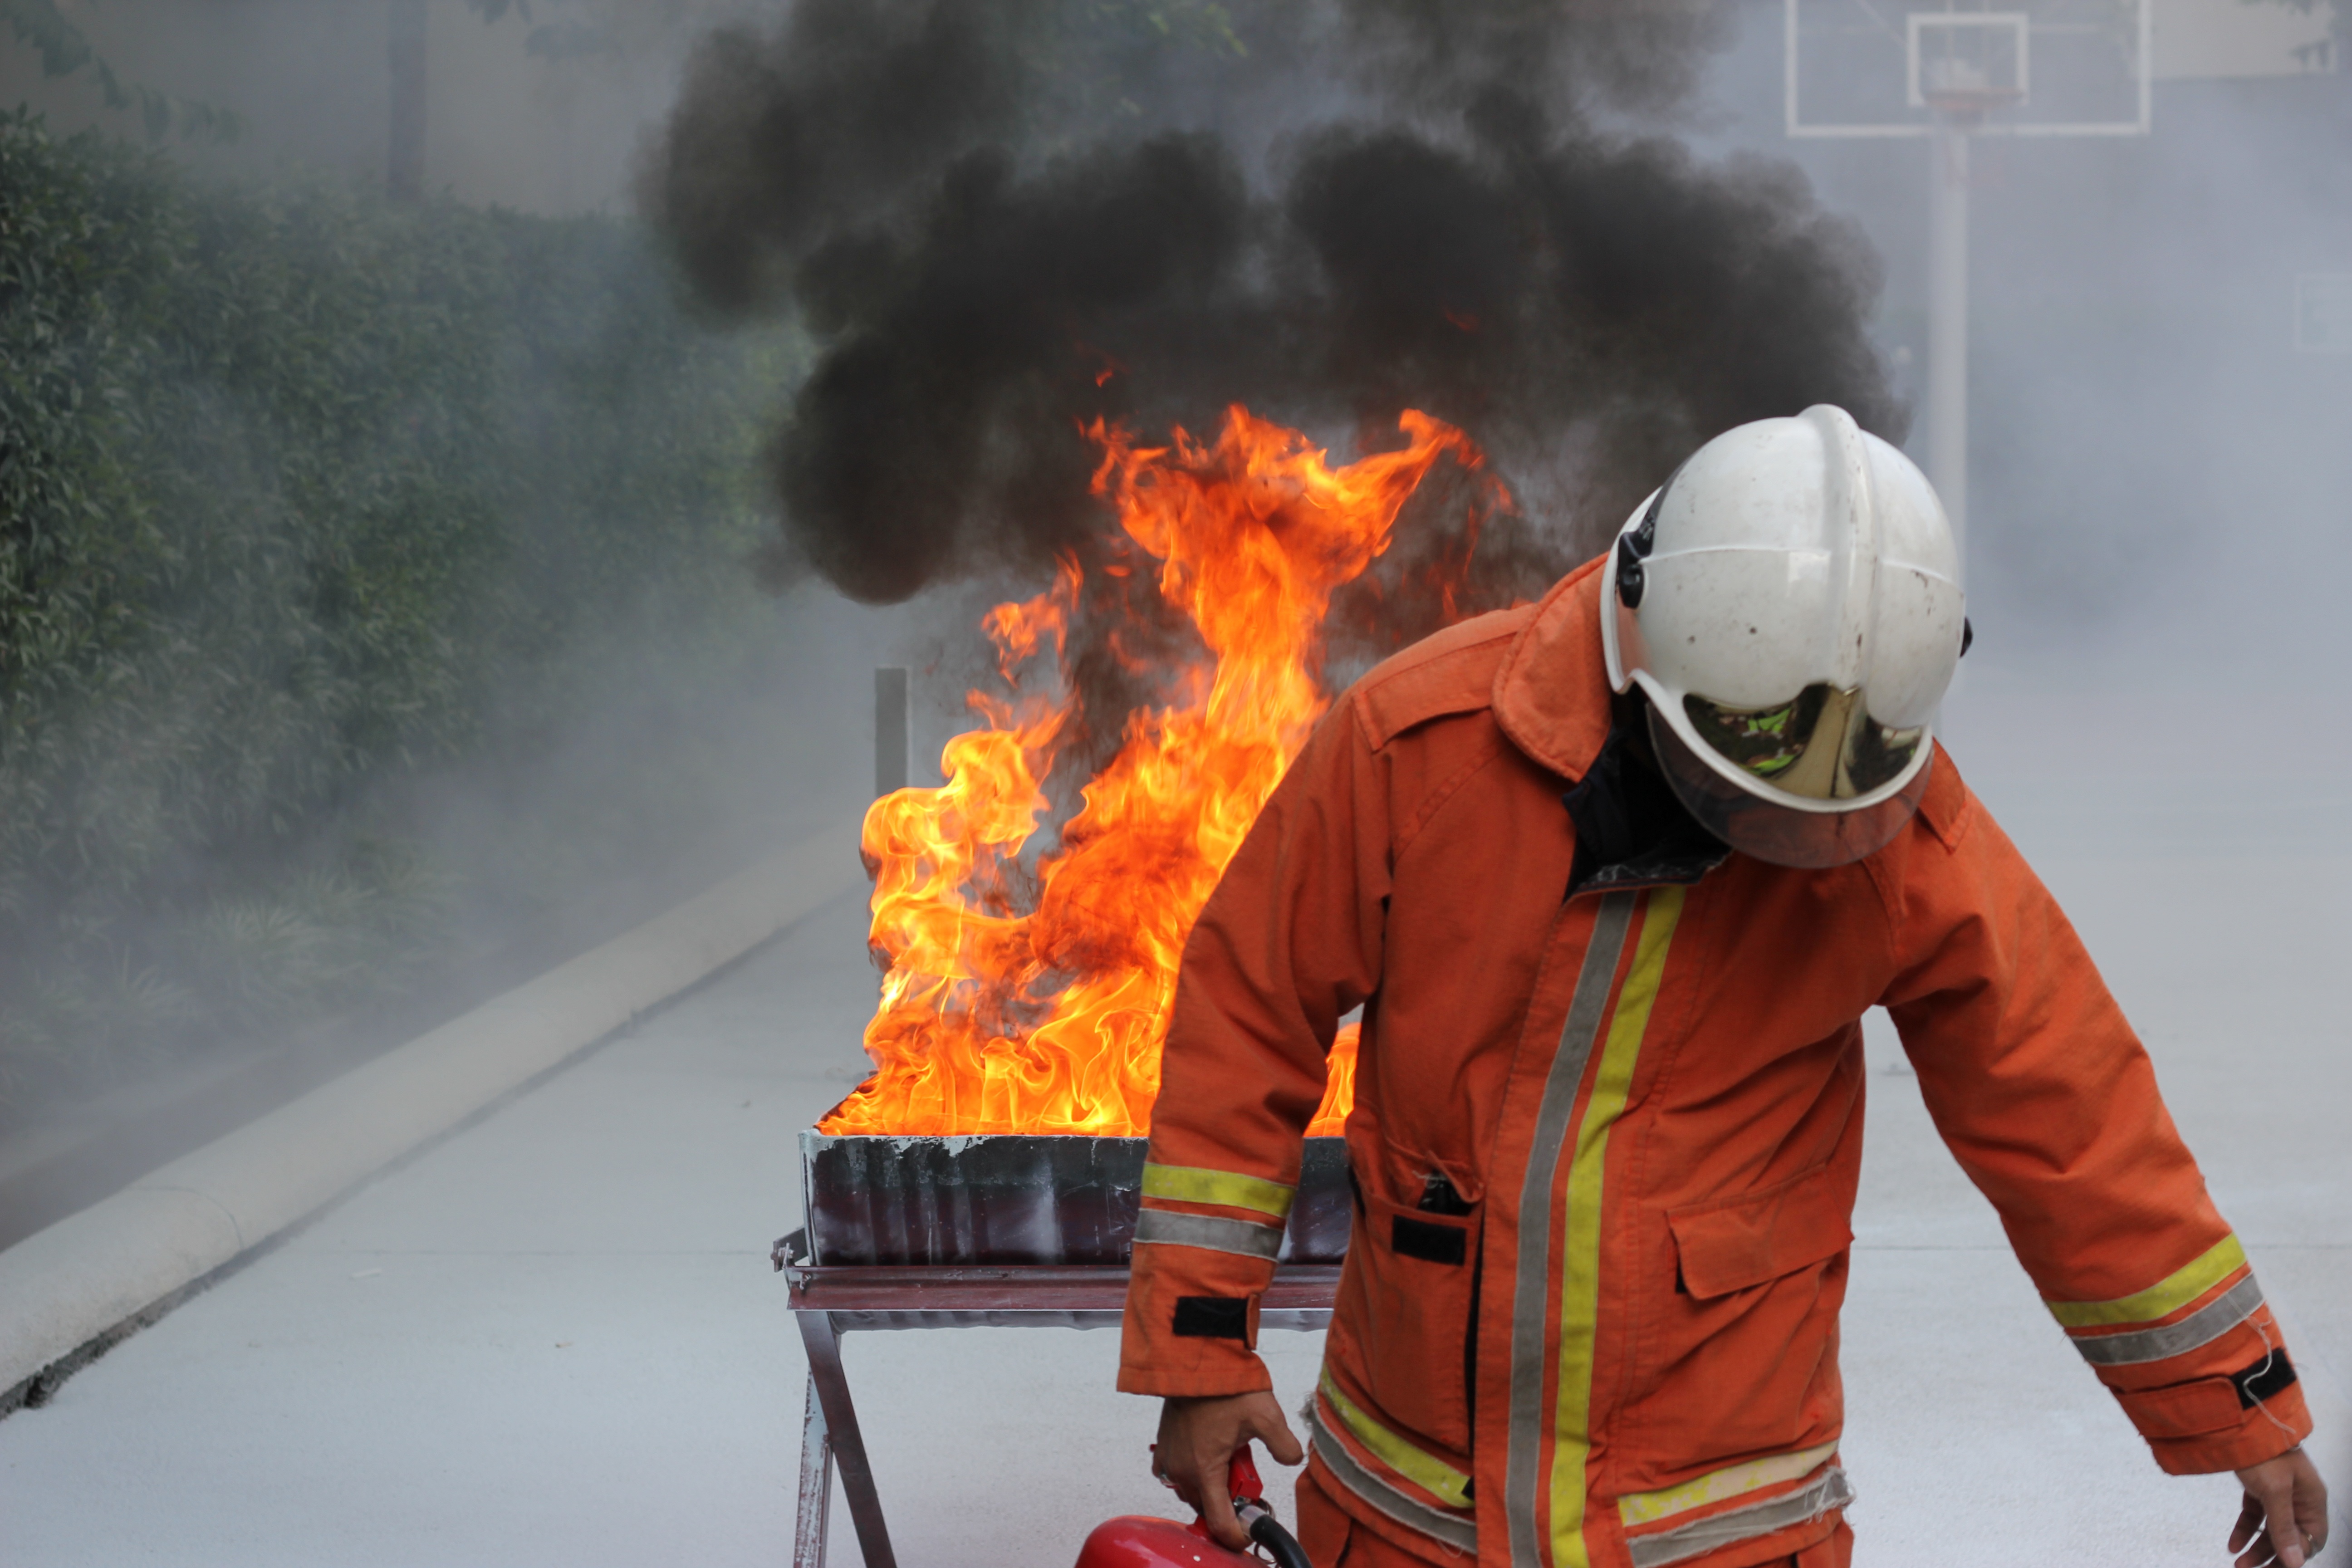
smoke, flame, fire, heat, helmet, safety, blaze, uniform, department, firefighter, fireman, rescue, firefighting, geological phenomenon, stunt performer